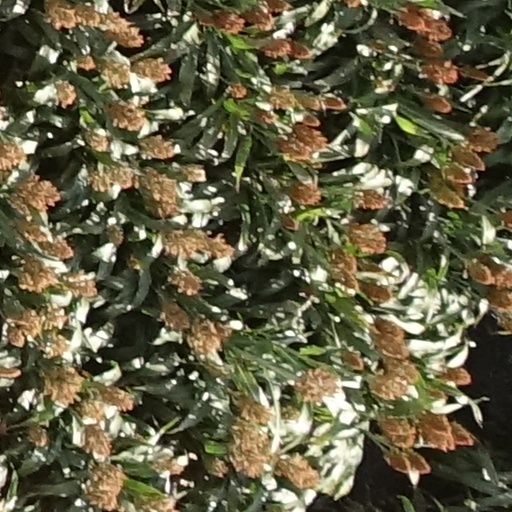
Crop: sorghum